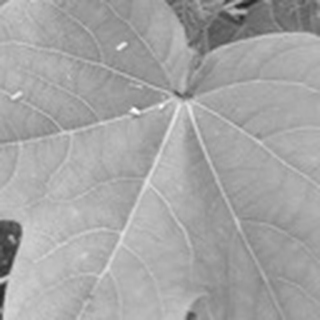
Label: healthy_cotton